Võru railway station

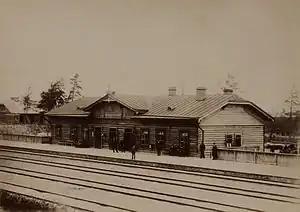
View of the station in 1890

Võru railway station is a now closed train station located in Võru, Estonia.